Newton Ferrers House

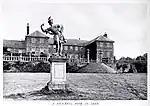
View of the house from the terrace

Newton Ferrers House, Newton Ferrers, St Mellion, Cornwall, was built by Sir William Coryton, a lawyer and politician. The house was built between 1685 and 1695 and was one of the earliest in Cornwall to move from a Tudor to a Classical style. A private house, it is a Grade I listed building.